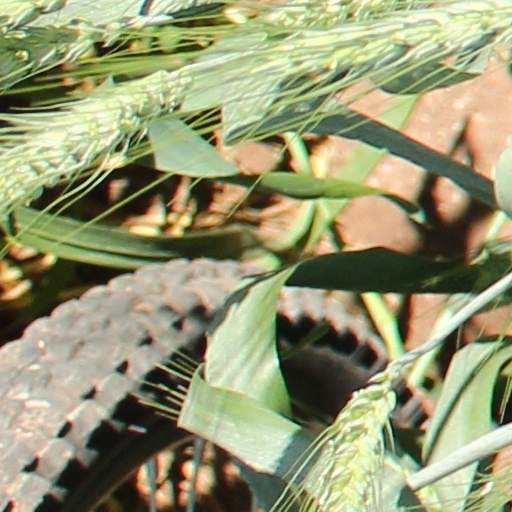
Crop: wheat